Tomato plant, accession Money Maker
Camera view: bottom (45 deg); turntable rotation: 120 degrees
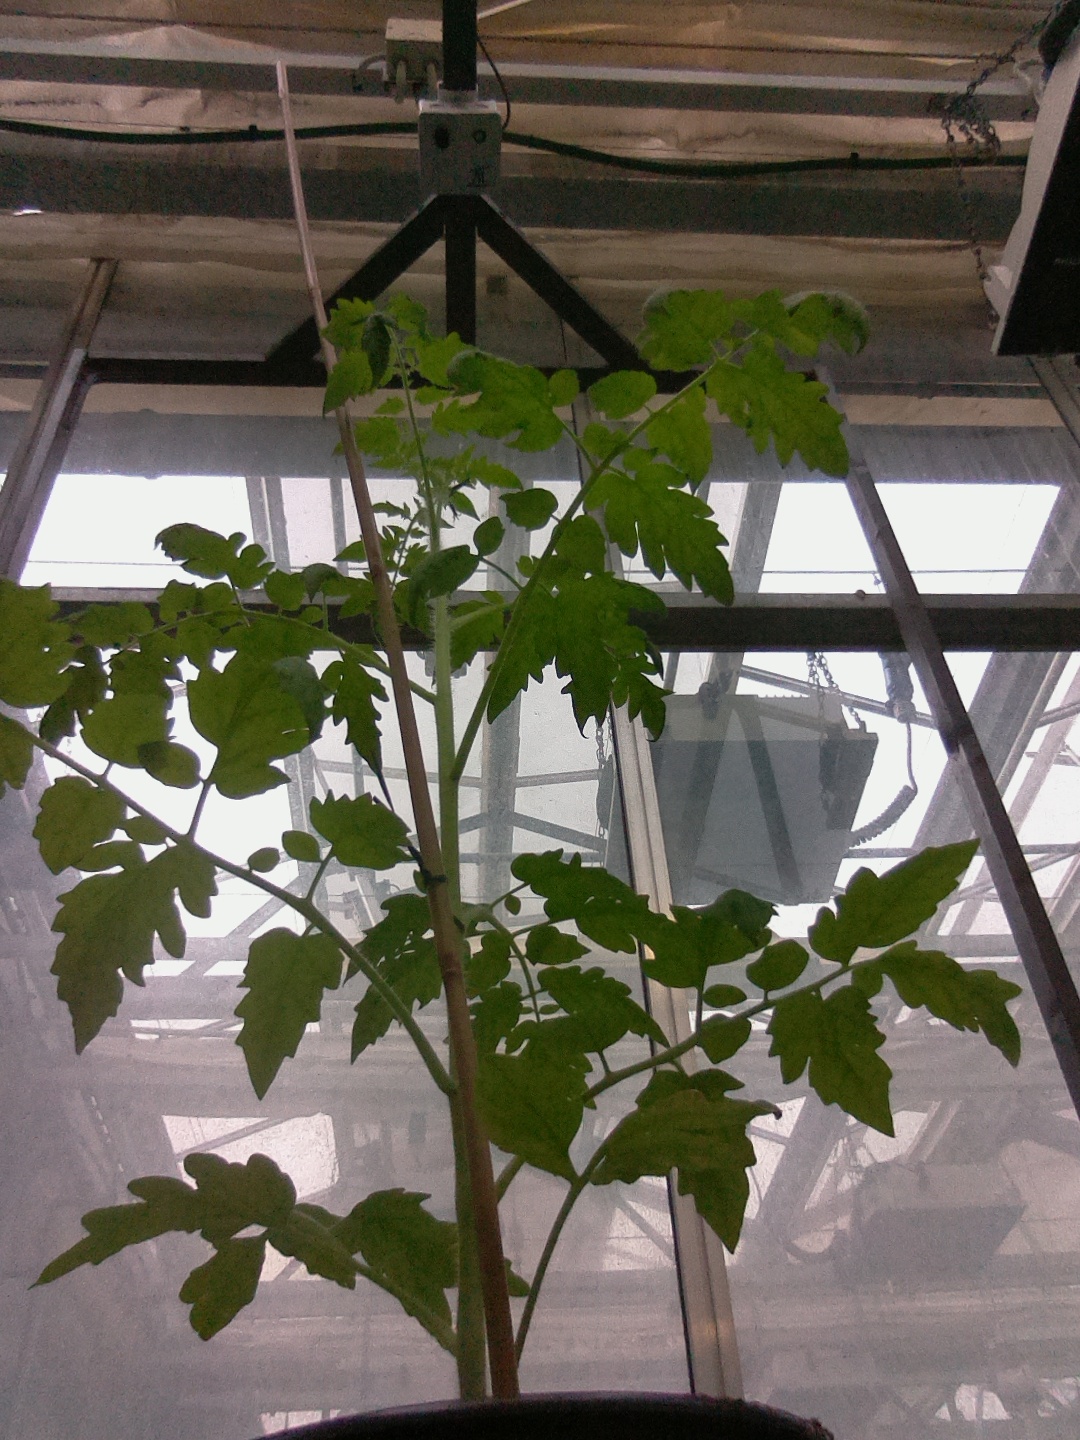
BBCH growth stage 51: First inflorence visible, visible closed flower bud